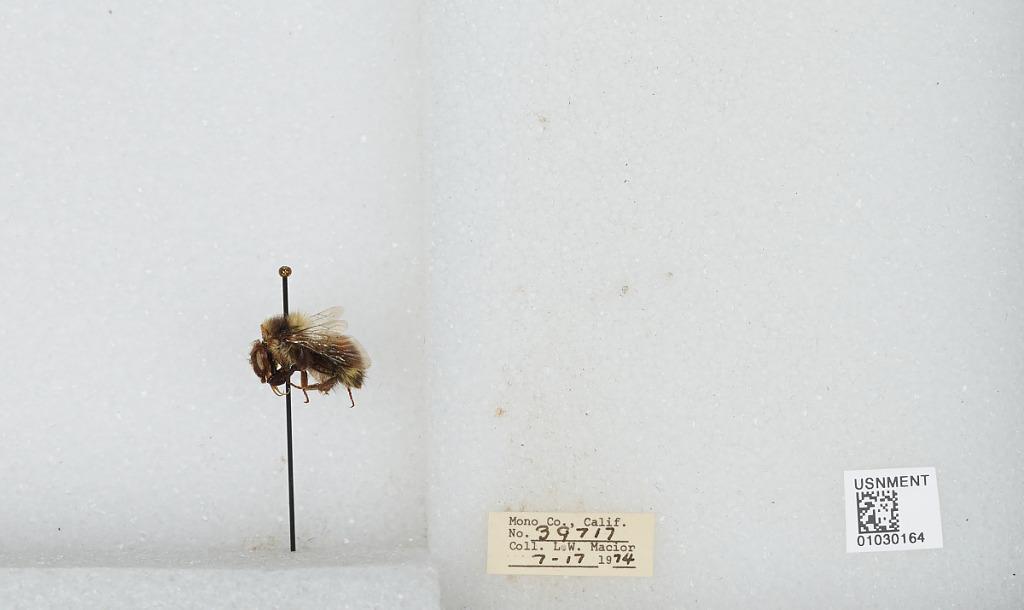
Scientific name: Bombus (Cullumanobombus) rufocinctus Cresson
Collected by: L. Macior
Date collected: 1974-7-17
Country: United States
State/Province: California
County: Mono
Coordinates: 37.92, -118.87